Harley-Davidson

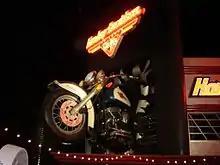
Harley-Davidson Cafe theme restaurant located on the Las Vegas Strip

The frame was modified for the 1993 model year when the oil tank went under the transmission and the battery was moved inboard from under the right saddlebag to under the seat. In 1997, the frame was again modified to allow for a larger battery under the seat and to lower seat height. In 2007, Harley-Davidson introduced the Twin Cam 96 engine, as well the six-speed transmission to give the rider better speeds on the highway.